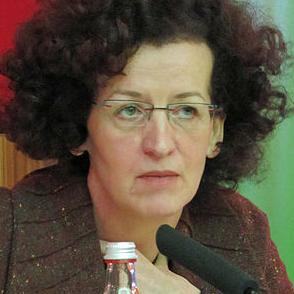
Age: 50